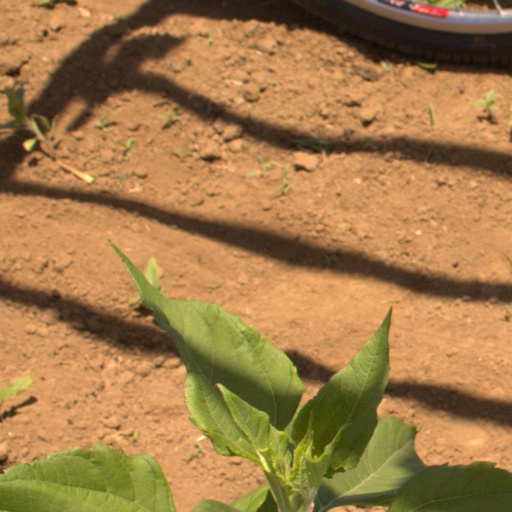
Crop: Jerusalem artichoke